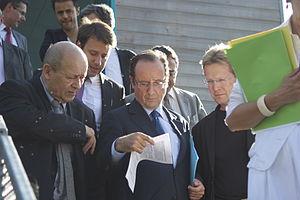
Venue François Hollande à Rennes le 27 septembre 2011, Jean-Yves Le Drian, Frédéric Bourcier, Loïg Chesnais-Girard